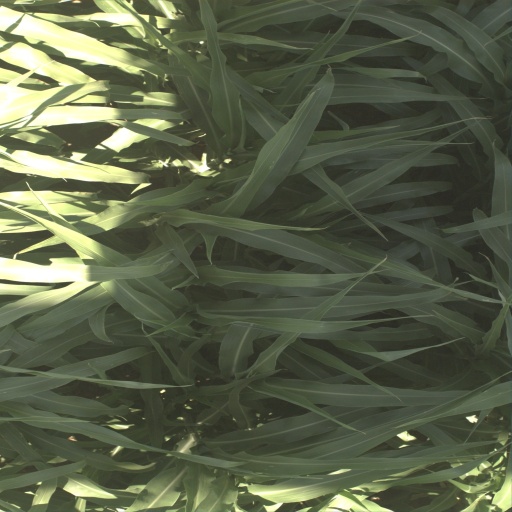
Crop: sorghum